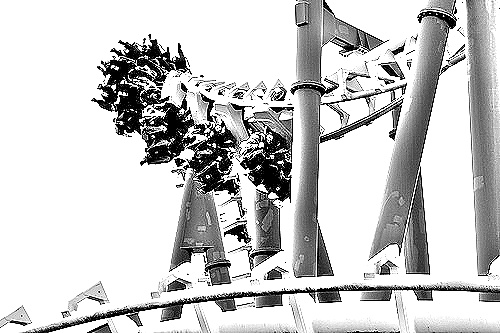
Portrait style: Sketch Portrait